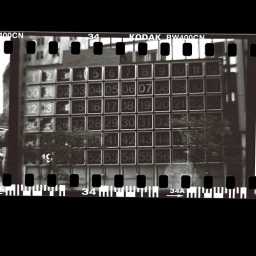
Cool wall clock beside the South Street Seaport